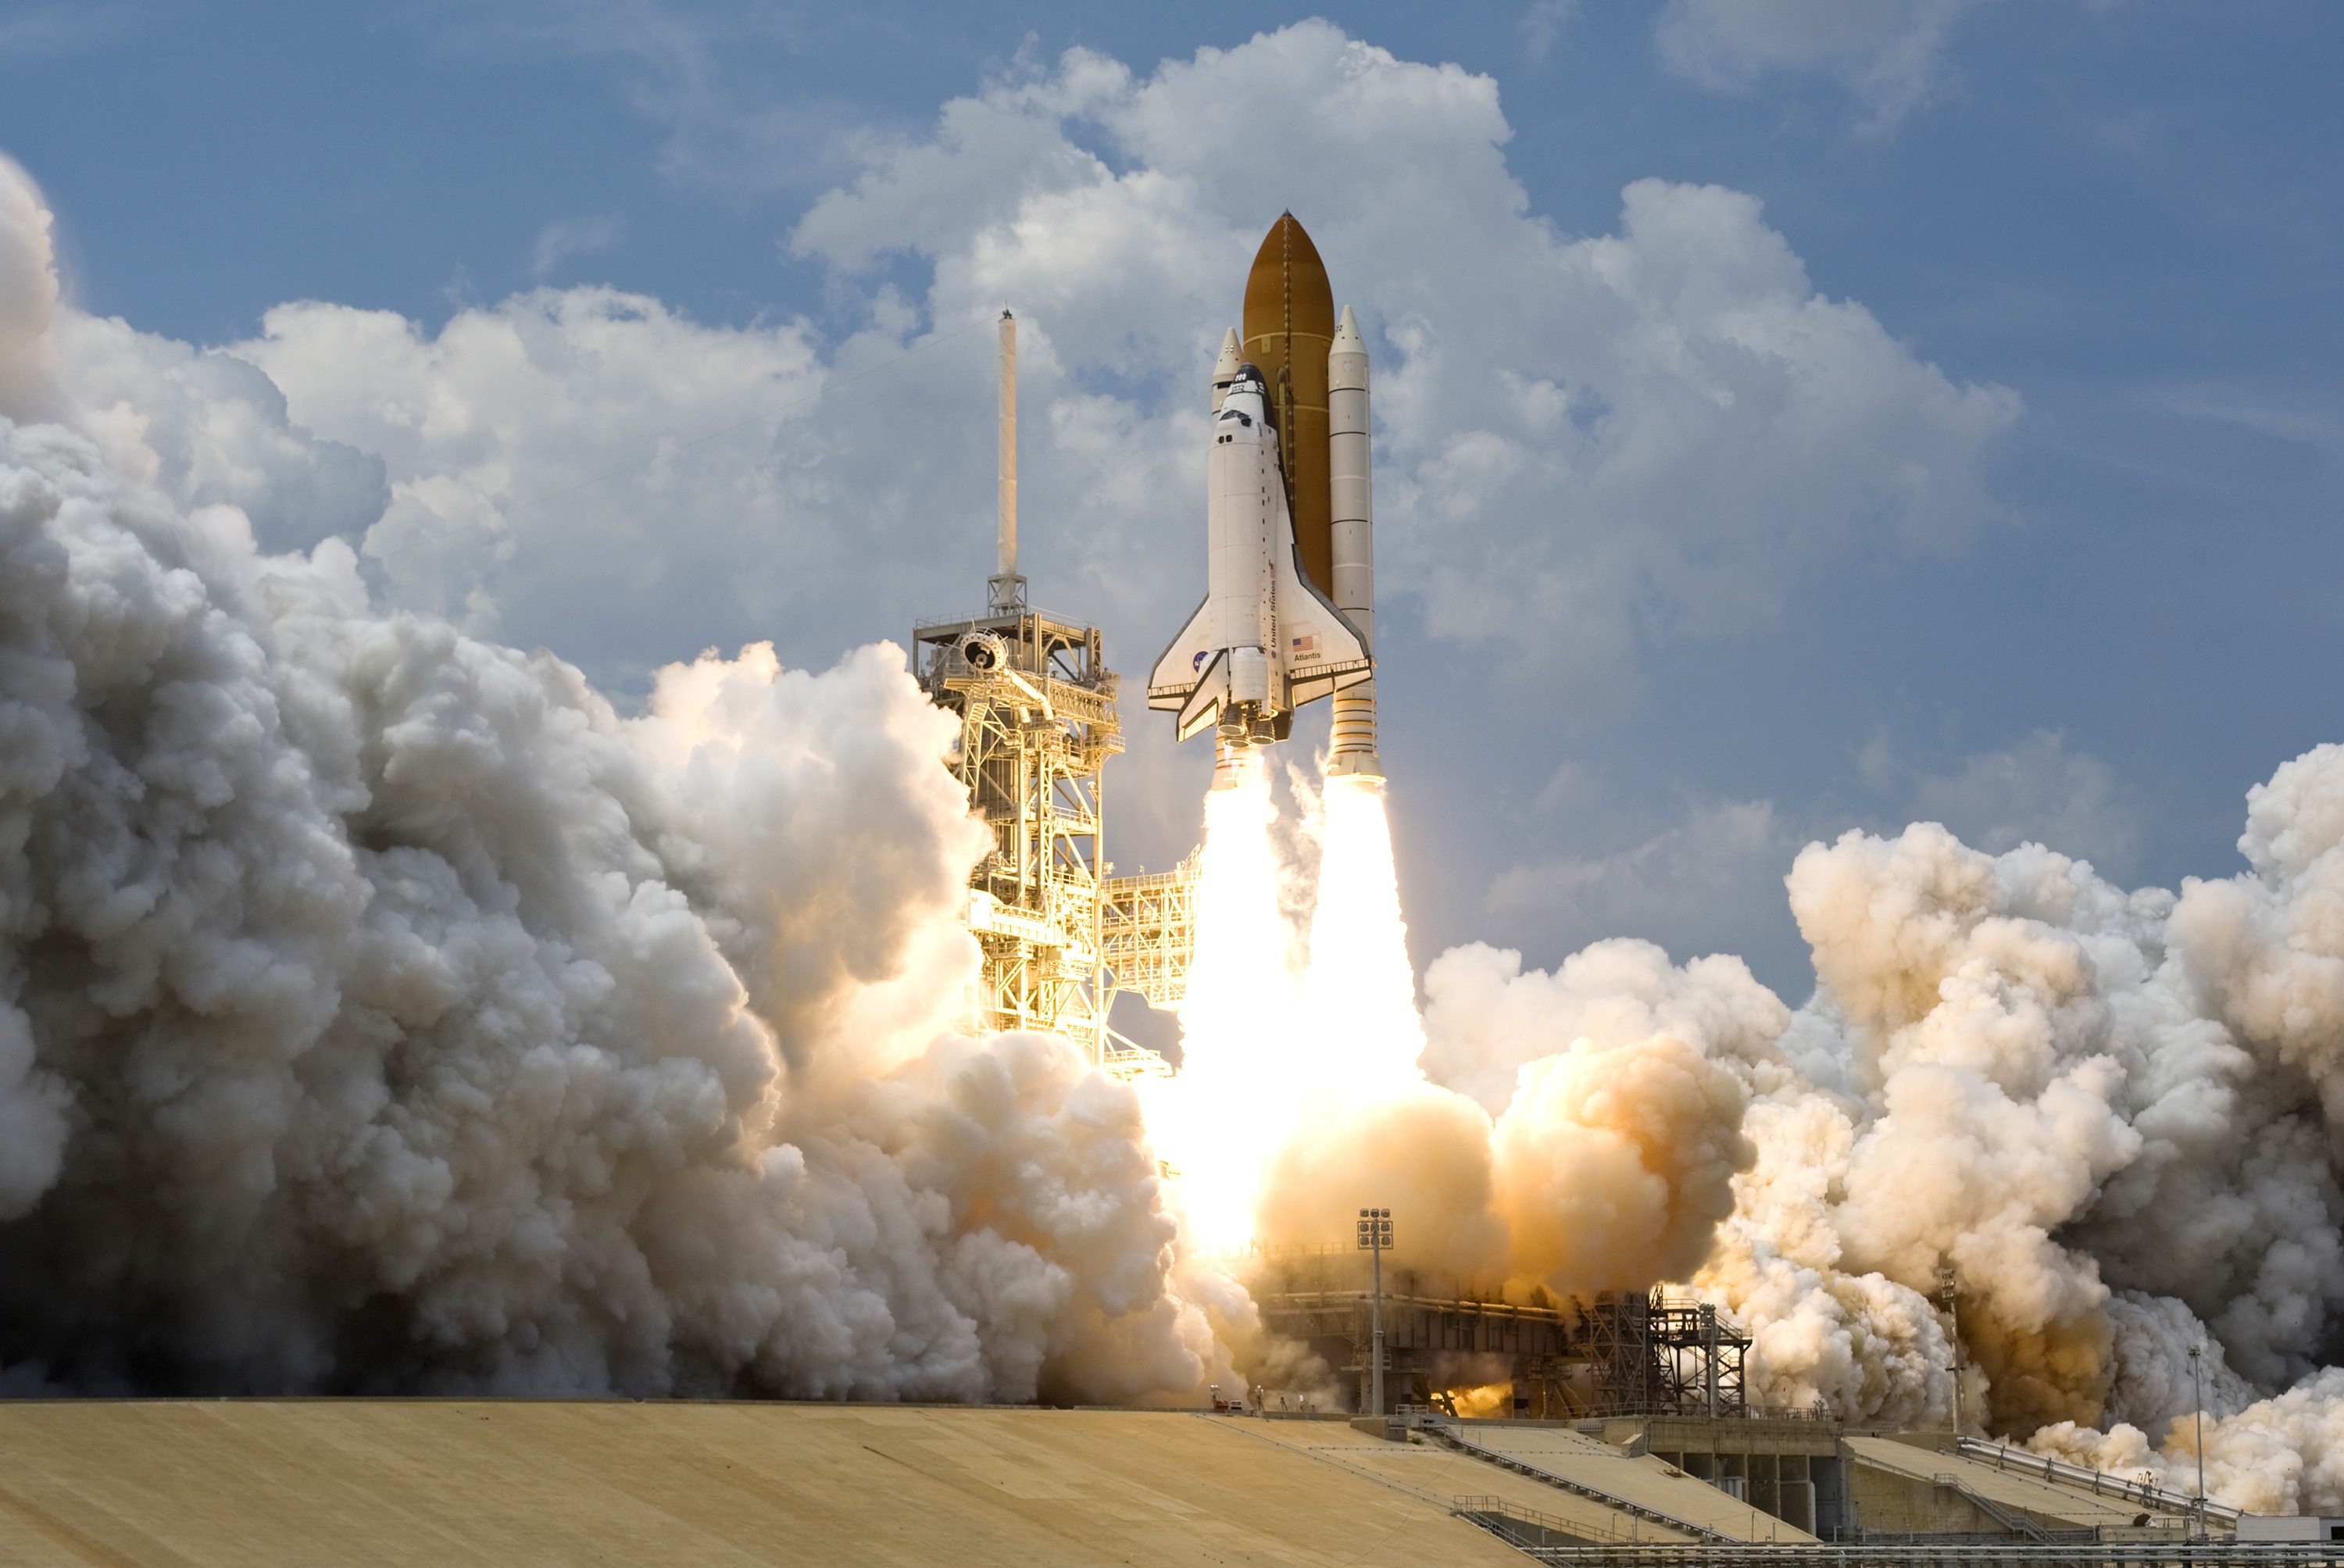
smoke, aircraft, vehicle, rocket, rocket launch, take off, spacecraft, space shuttle, space travel, missile, atmosphere of earth